First Battle of Gaza

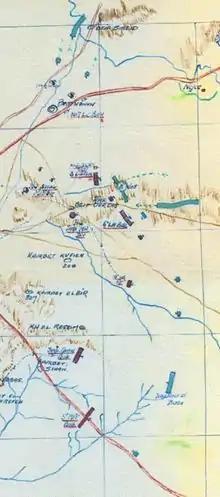
Position of the mounted screen (in red) and hostile forces (in green) at 18:00

By dusk the light horsemen had reached the northern and western outskirts of the town. The New Zealand Mounted Rifles Brigade's dismounted fighters advanced from Jebaliye against the east and northeast of Gaza to assist in the capture of Ali Muntar, before pushing on through a very enclosed region. This area was intersected with cactus hedges, buildings, and rifle pits occupied by defending riflemen, who strongly resisted the attackers. Despite considerable opposition the New Zealanders continued to slowly advance through the orchards and cactus hedges to the outskirts of the town. During this advance, the Wellington Mounted Rifles Regiment captured two 77-mm Krupp guns with limbers and ammunition. Shortly afterwards, their progress was stopped by snipers in several houses on the eastern outskirts of the town. The Krupp guns were pushed forward to fire at point blank, blowing up several houses and causing the surrender of 20 hostile soldiers. Meanwhile, the 22nd Mounted Brigade, advancing at the gallop along the track from Beit Durdis to Gaza, had also reached the outskirts of the town by dusk.